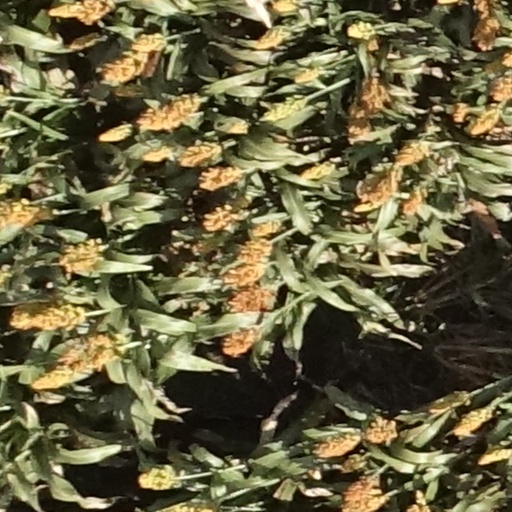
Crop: sorghum